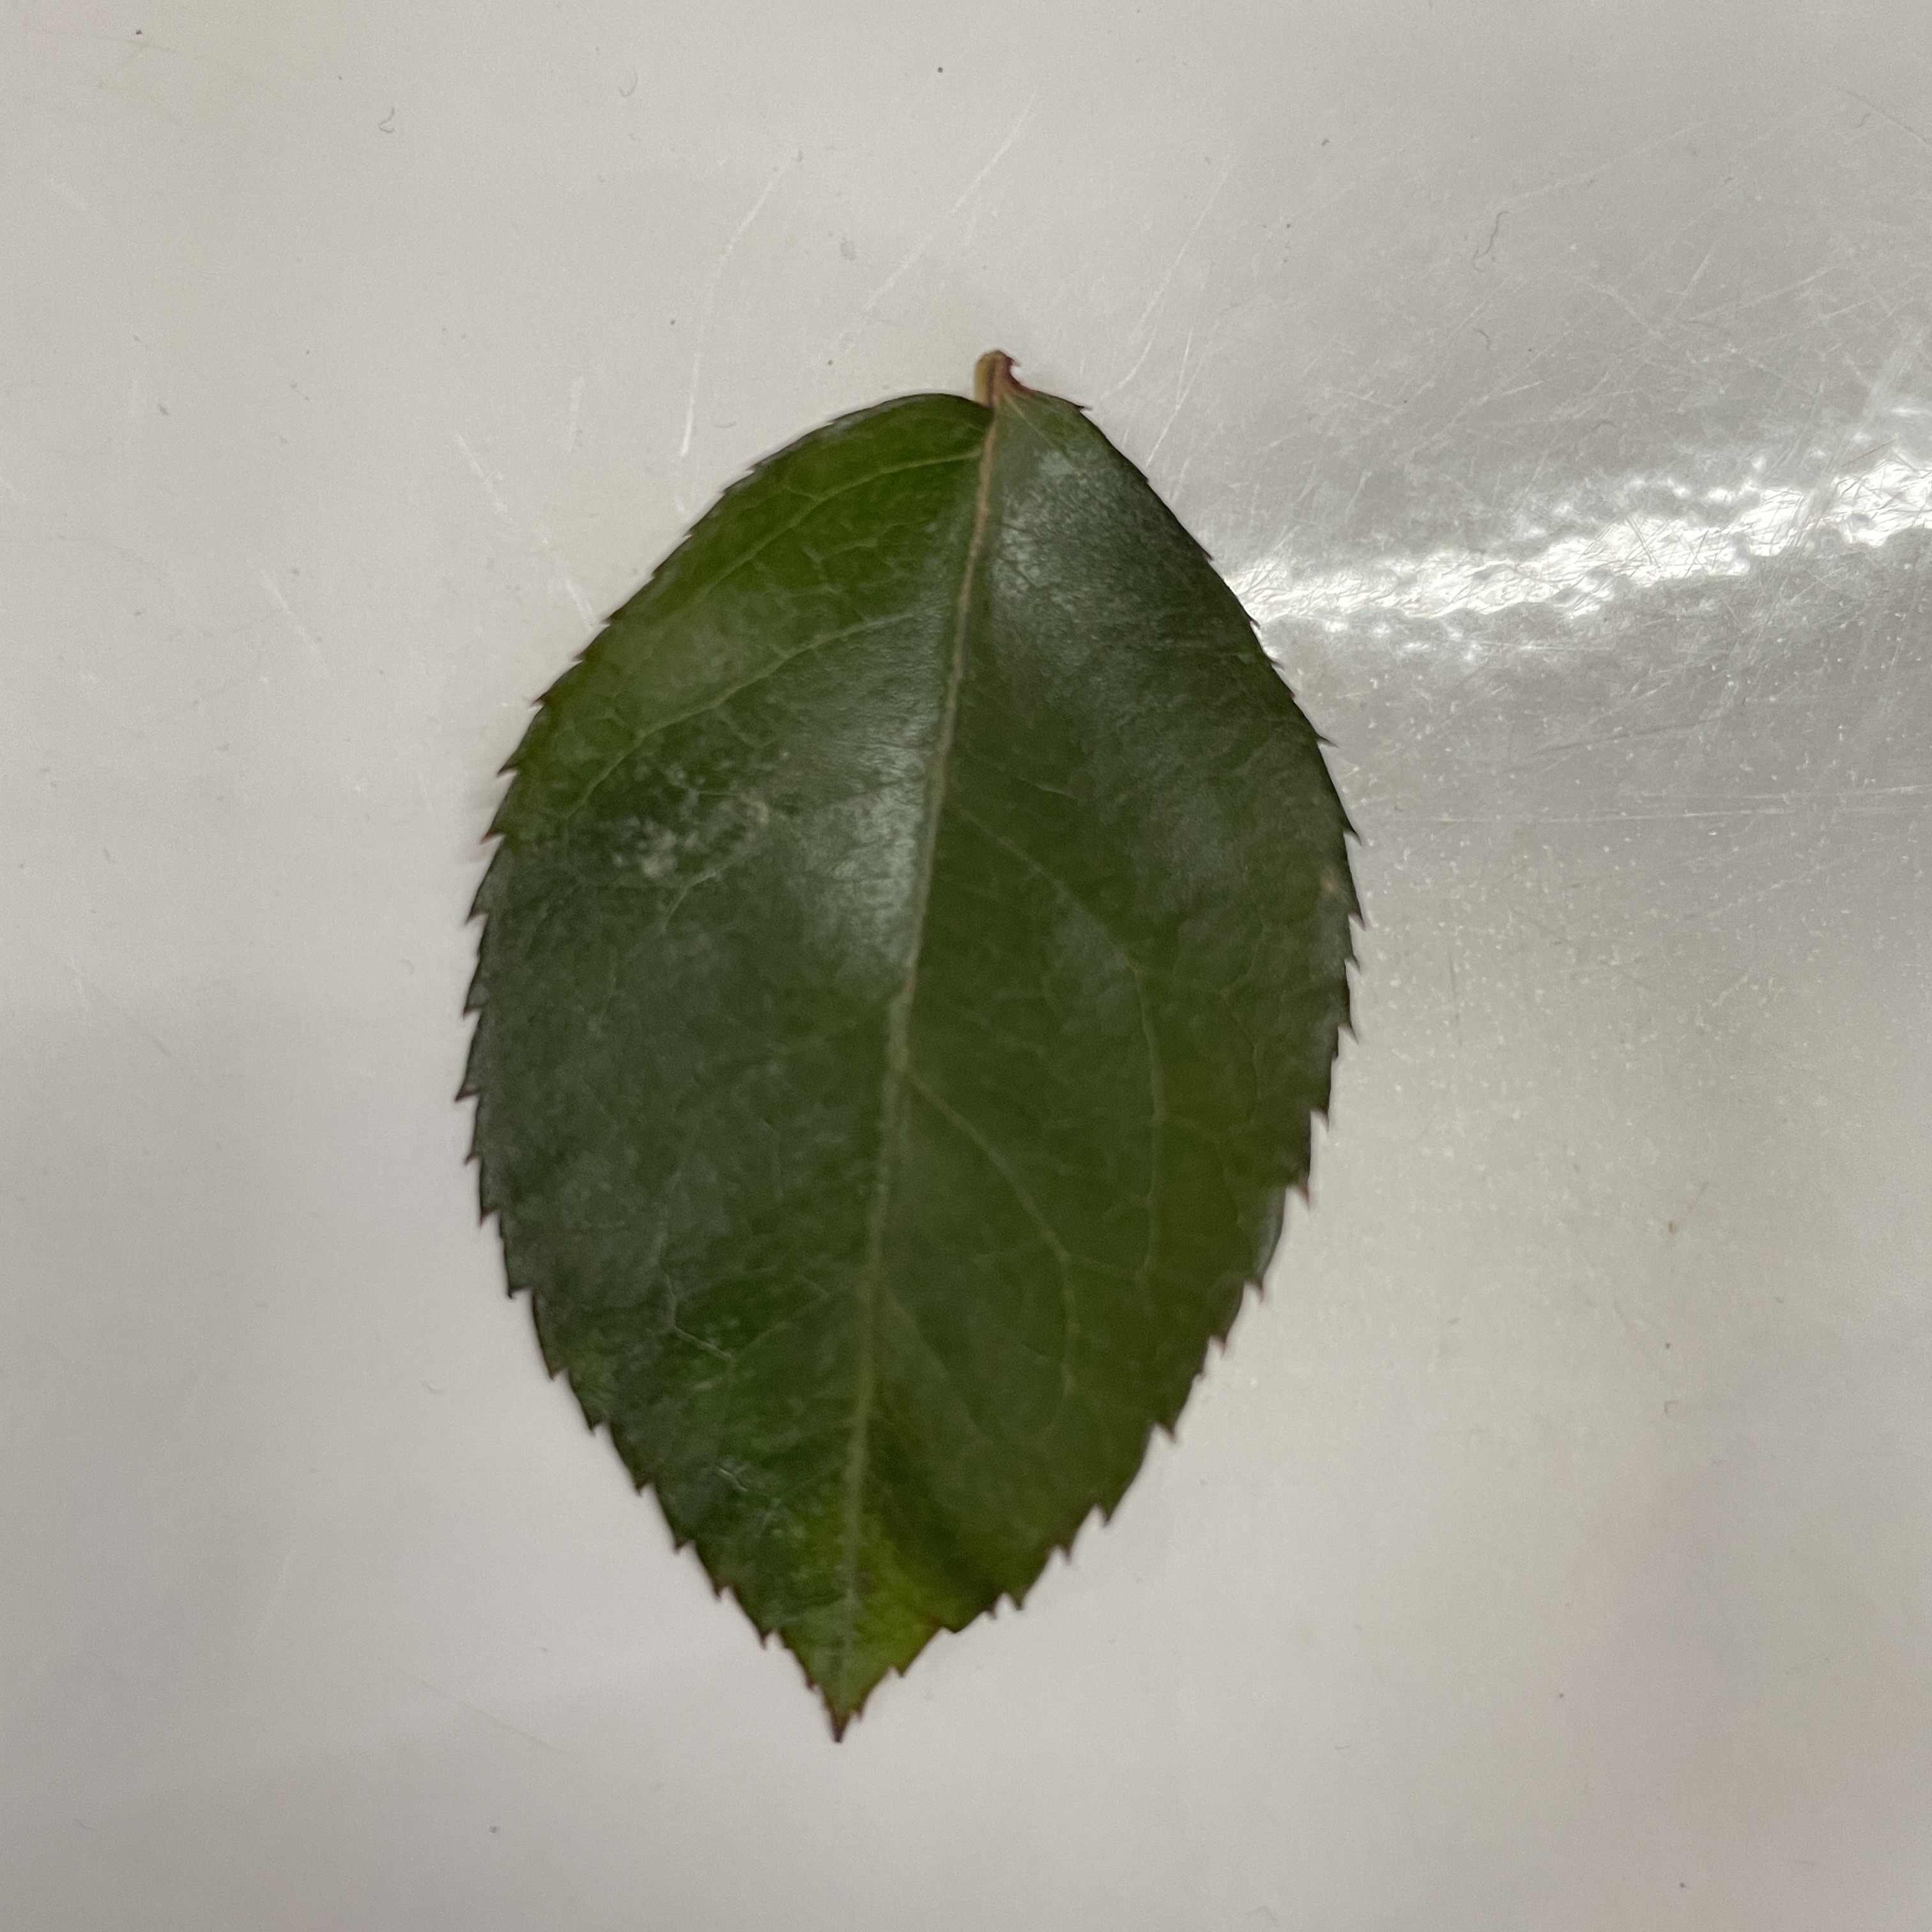
Label: Healthy Leaf